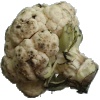
Label: cauliflower